Pontiac Firebird (third generation)

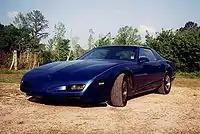
1991 Firebird with restyled nose.

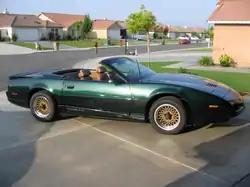
Trans Am Convertible's with Camel leather had GTA wheels and seats standard. There were no GTA convertibles from 1991 on.

For the 1991 model year, all Firebirds received restyled noses loosely fashioned after the "Banshee IV" show car while Pontiac was developing the all-new fourth-generation platform. The Trans Am's ground effects were re-styled as well, and were made available as an appearance package on the base model Firebird, but unavailable on the Formula. The Trans Am and Formula received a new fiberglass-constructed, flat, wrap-around wing, The Trans Am and GTA received updated two-piece tail lights with "PONTIAC" scripted in orange across the panels, and the center, high-mounted stop lamps were moved to inside the top edge of the rear hatch.